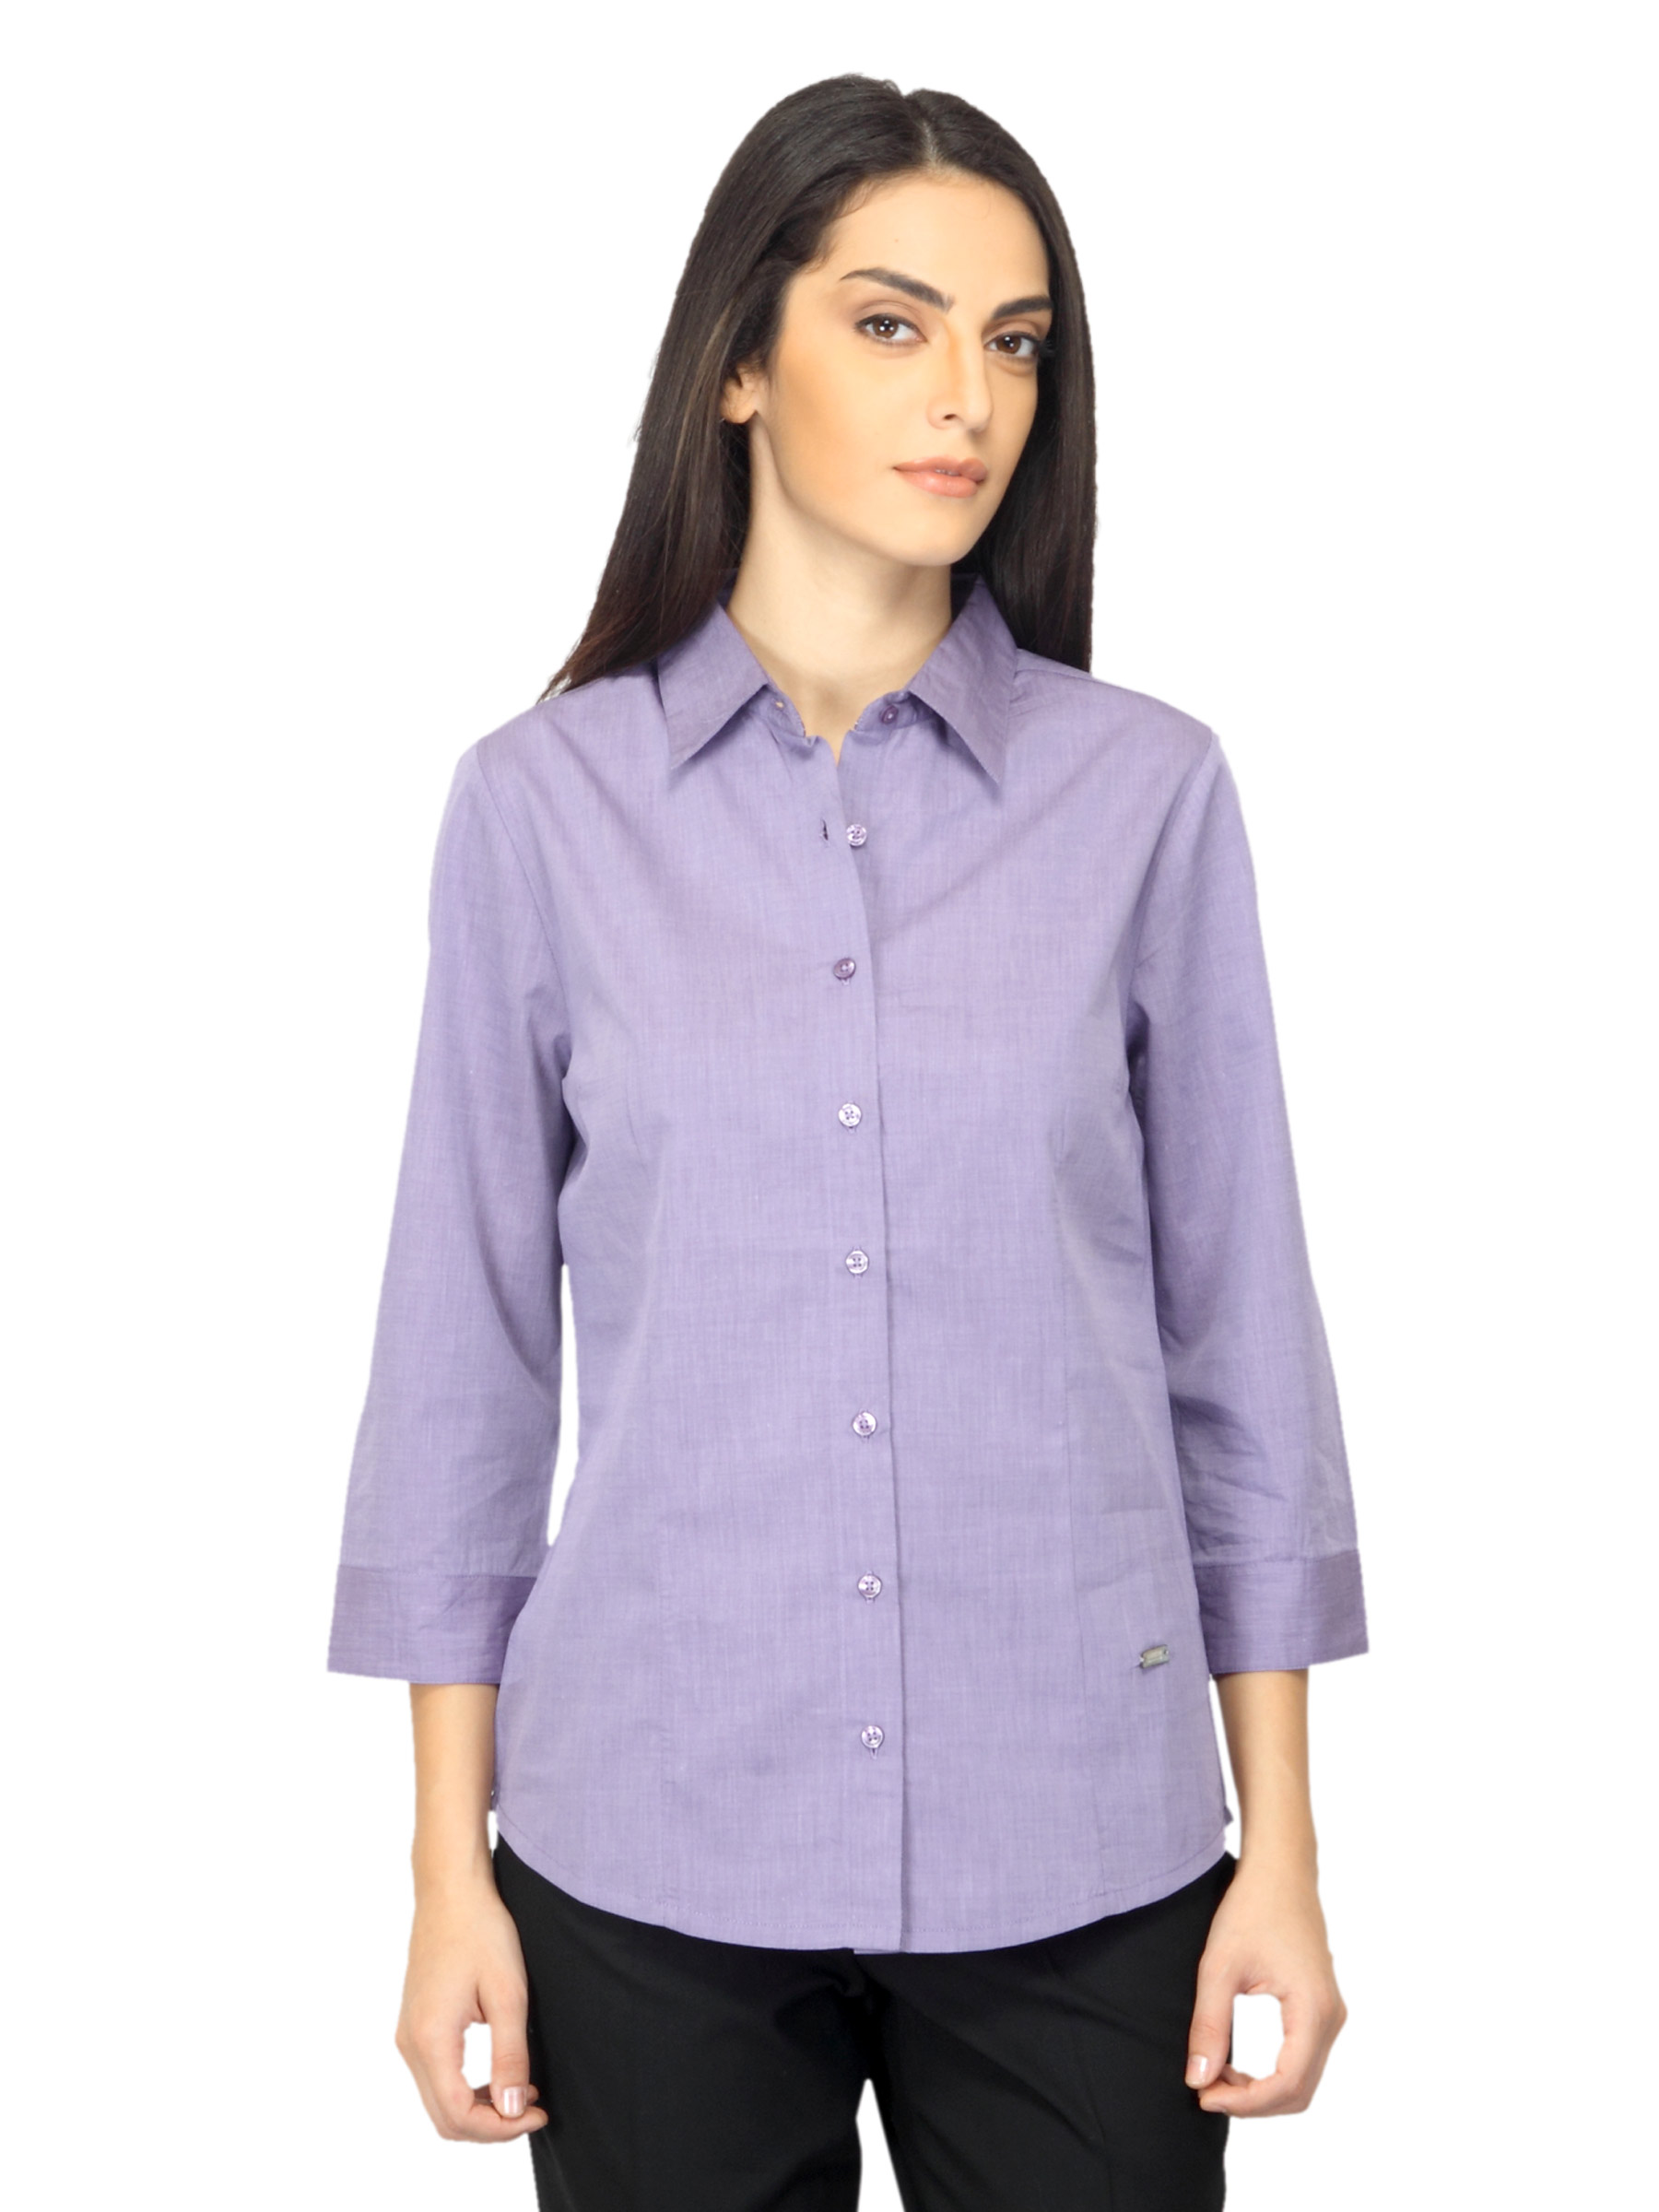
Arrow Woman Purple Shirt
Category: Apparel / Topwear / Shirts
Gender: Women
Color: Purple
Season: Summer 2012
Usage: Formal